Coral

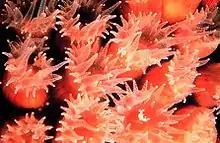
"Montastraea cavernosa" polyps with tentacles extended

The polyps of stony corals have six-fold symmetry. In stony corals, the tentacles are cylindrical and taper to a point, but in soft corals they are pinnate with side branches known as pinnules. In some tropical species, these are reduced to mere stubs and in some, they are fused to give a paddle-like appearance.